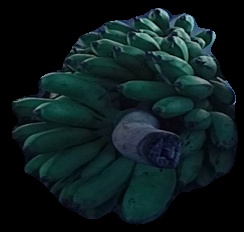
Variety: rasbale
Grade: grade2